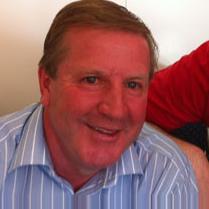
Age: 51